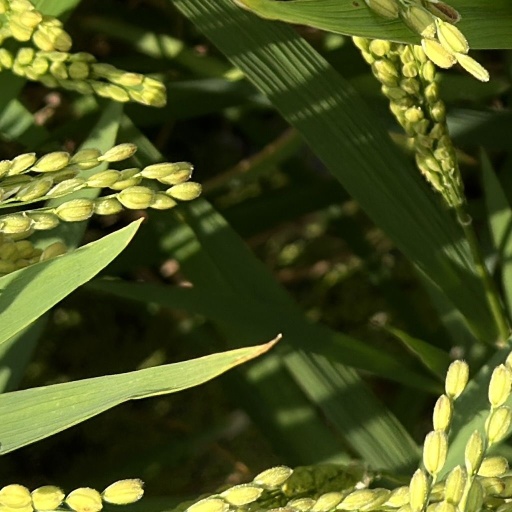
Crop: rice